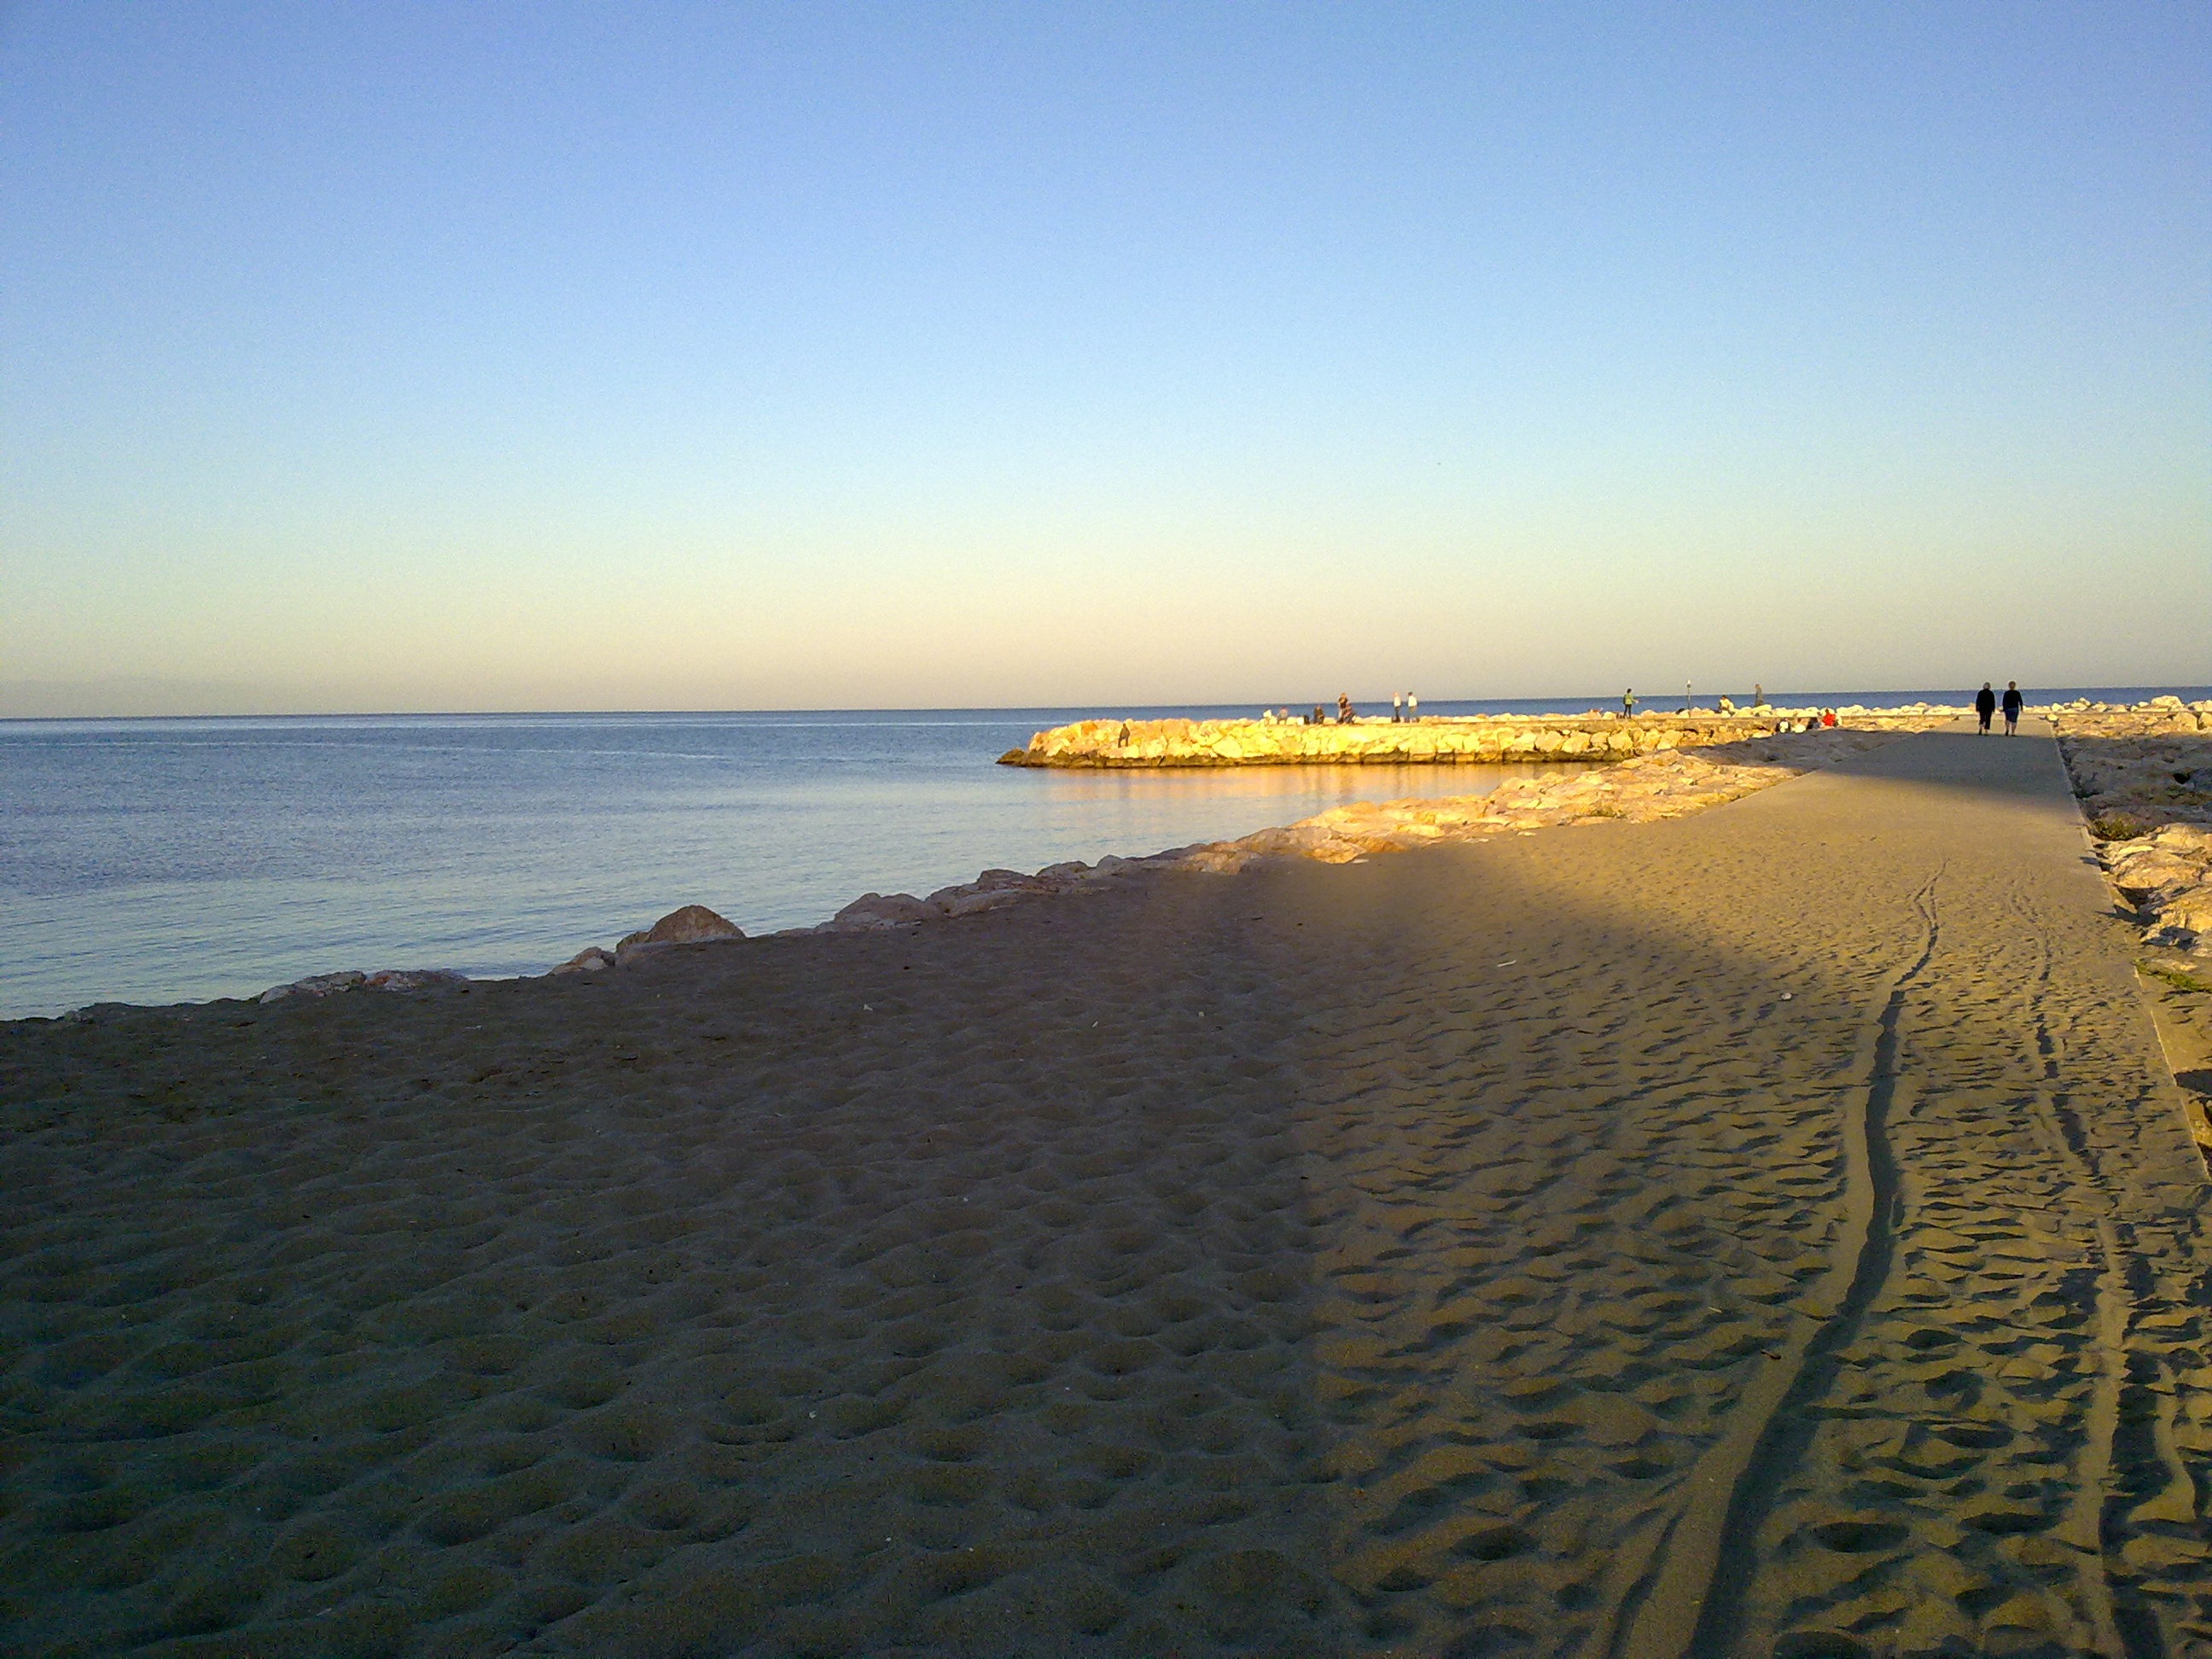
beach, landscape, sea, coast, water, sand, rock, ocean, horizon, sunrise, sunset, sunlight, morning, shore, wave, dawn, dusk, evening, bay, port, body of water, brand, habitat, breakwater, cape, malaga, fuengirola, natural environment